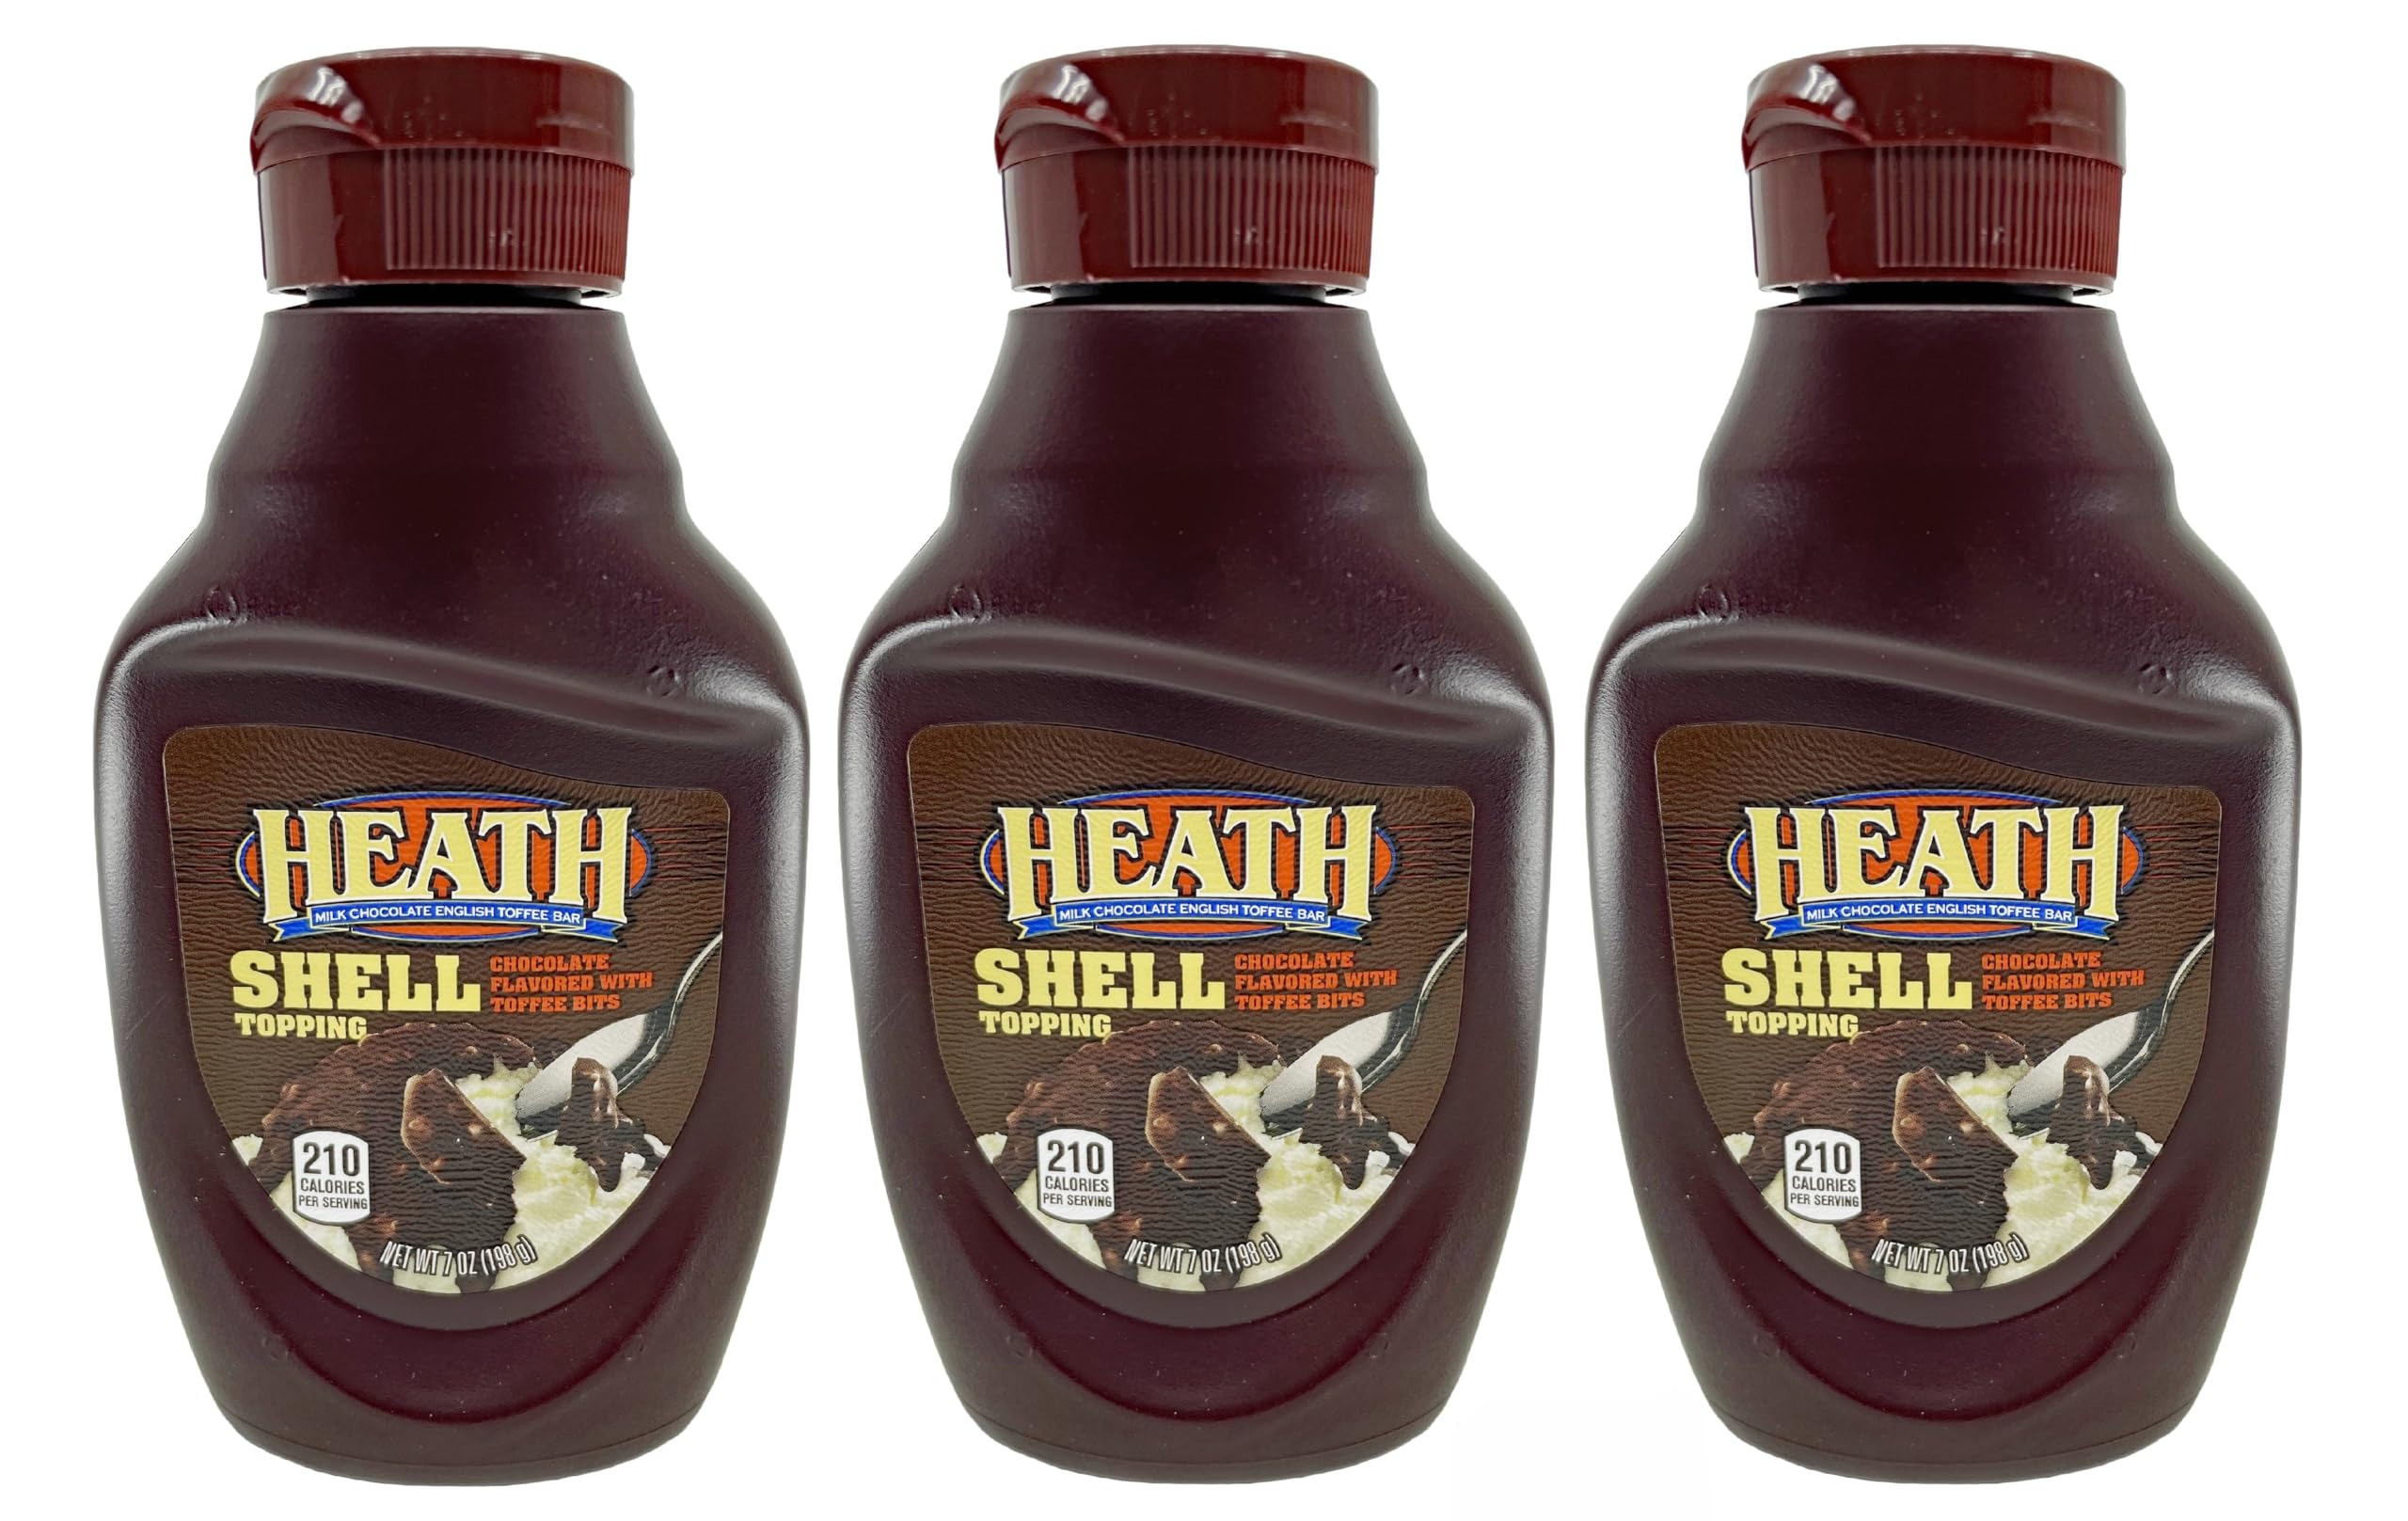
Item Name: Dessert Topping Shell Flavor Syrup 3 Pack | 3-7.25oz Bottles | (3-7.25 oz., Toffee Chocolate)
Bullet Point 1: (3) 7.25 oz. Heath's Chocolate with Toffee Bits Shell Coating Syrup
Bullet Point 2: For best results, turn the bottle upside down and shake well for approximately 30 seconds before dispensing and do not refrigerate
Bullet Point 3: ~Does not require refrigeration
Bullet Point 4: ~Enhance the appearance, taste, and texture of ice cream, frozen yogurt, or gelato
Bullet Point 5: ~Freezes to a delicious, crunchy chocolate peanut butter coating in seconds
Product Description: Dessert Topping Shell Syrup 3 Pack | Heath Chocolate Toffee (7.25 oz.). Impress and excite ice cream lovers with these Heath Toffee bit and chocolate shell topping! Ideal for people of all ages, children will love having the option to cover their frozen treats with a "magic" shell while adults will love the textural contrast of a crunchy chocolate shell against their cool, creamy ice cream. Pour over any ice cream flavor and within seconds you will have a fully-hardened, delicious Chocolate Flavored Shell Topping with Toffee Bits. It's as simple as that! Plus, you can easily customize your shell before it hardens by adding sprinkles, chopped nuts, crushed cookie and candy bits, or even sea salt. These shell toppings are packaged in user-friendly 7.25 fl. oz. plastic squeeze bottles for easy, mess-free dispensing and better control. ***For best results, turn the bottle upside down and shake well for approximately 30 seconds before dispensing and do not refrigerate.***
Value: 21.5
Unit: Fl Oz

Price: 21.16